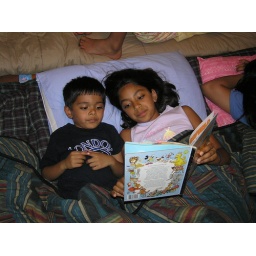
we slept over their house in lake tahoe